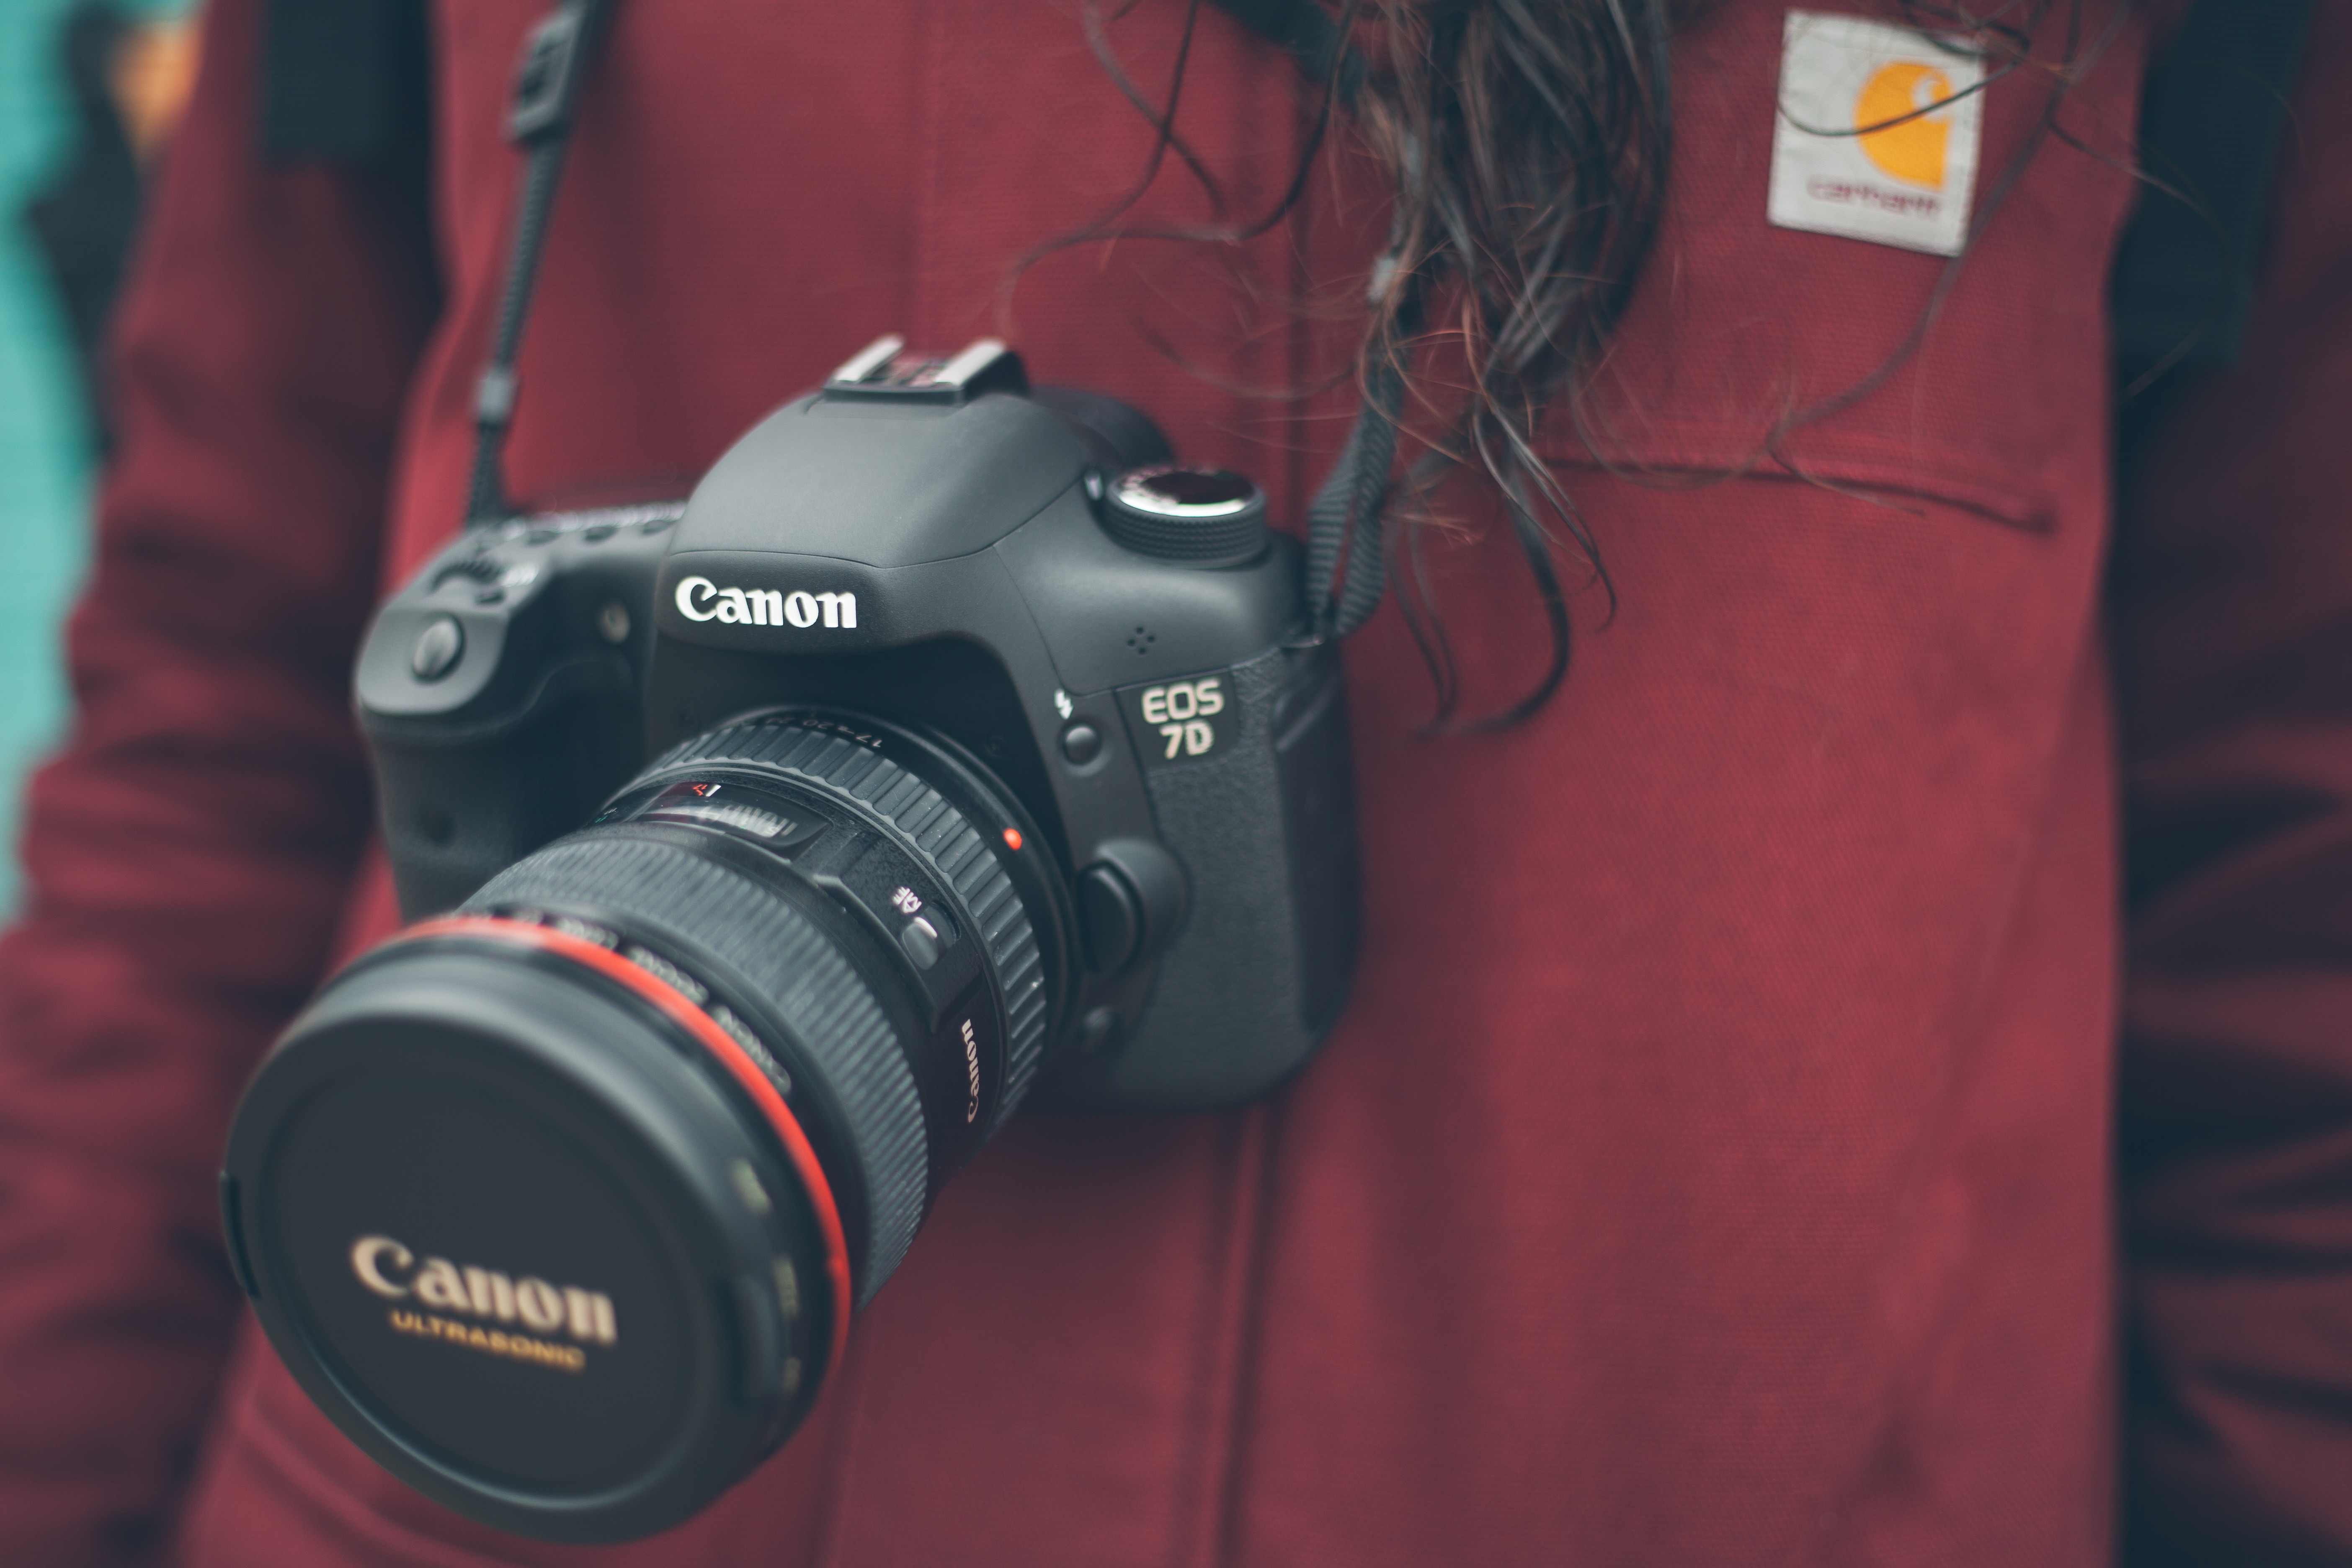
woman, camera, photography, photographer, dslr, red, canon, reflex camera, digital camera, camera lens, digital slr, single lens reflex camera, cameras optics, mirrorless interchangeable lens camera